Gilbert Mant

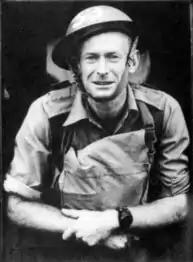
Private Gilbert Mant, 1941

Gilbert Mant was born in Sydney. His mother was the granddaughter of the English-Australian painter and diarist Georgiana McCrae. After some years as a jackaroo he returned to Sydney and wrote as a freelance journalist in the early 1920s, often on literary topics. He worked for the Sydney "Daily Telegraph" from 1925 to 1930 and subsequently worked for Reuters in Australia, Britain and Canada.